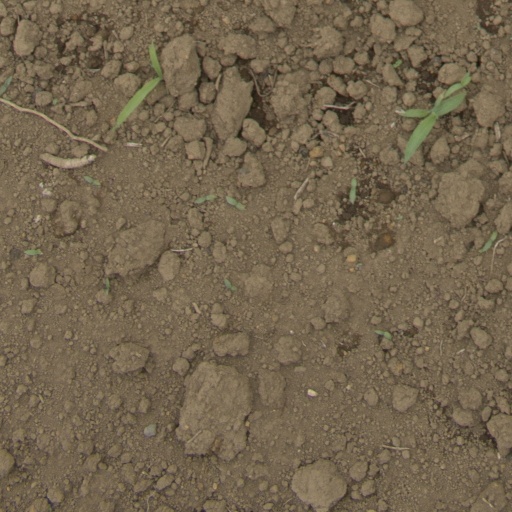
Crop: Jerusalem artichoke